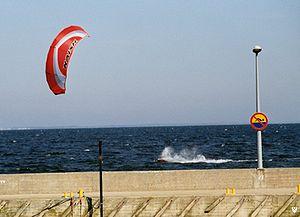
Le cerf-volant est un aérodyne assez léger pour être mu par les forces aérodynamiques, lancé et manœuvré depuis le sol à l'aide d'un ou plusieurs fils. Sa structure la plus commune se compose d'une pièce de toile ou de papier plus ou moins tendue sur une armature.